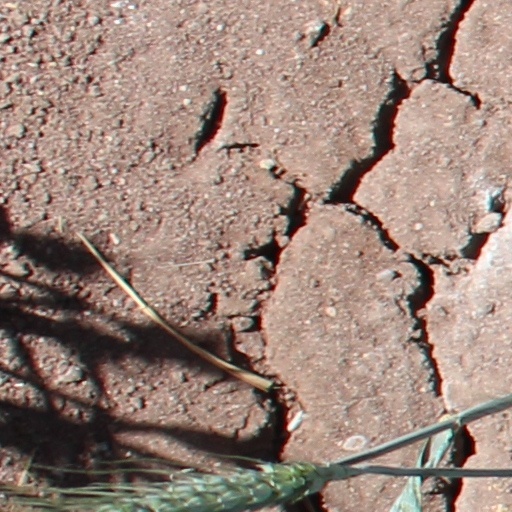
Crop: wheat